English Civil War

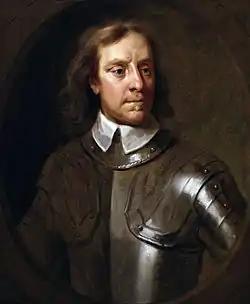
Oliver Cromwell rose to becomeLord Protector in 1653

As the summer progressed, cities and towns declared their sympathies for one faction or the other: for example, the garrison of Portsmouth commanded by George Goring declared for the King, but when Charles tried to acquire arms from Kingston upon Hull, the weaponry depository used in the previous Scottish campaigns, John Hotham, the military governor appointed by Parliament in January, refused to let Charles enter the town, and when Charles returned with more men later, Hotham drove them off. Charles issued a warrant for Hotham's arrest as a traitor but was powerless to enforce it. Throughout the summer, tensions rose and there was brawling in several places, the first death from the conflict taking place in Manchester.